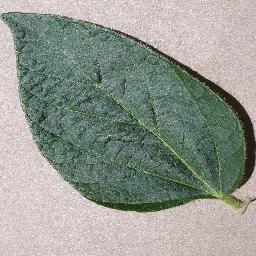
Label: Soybean___healthy